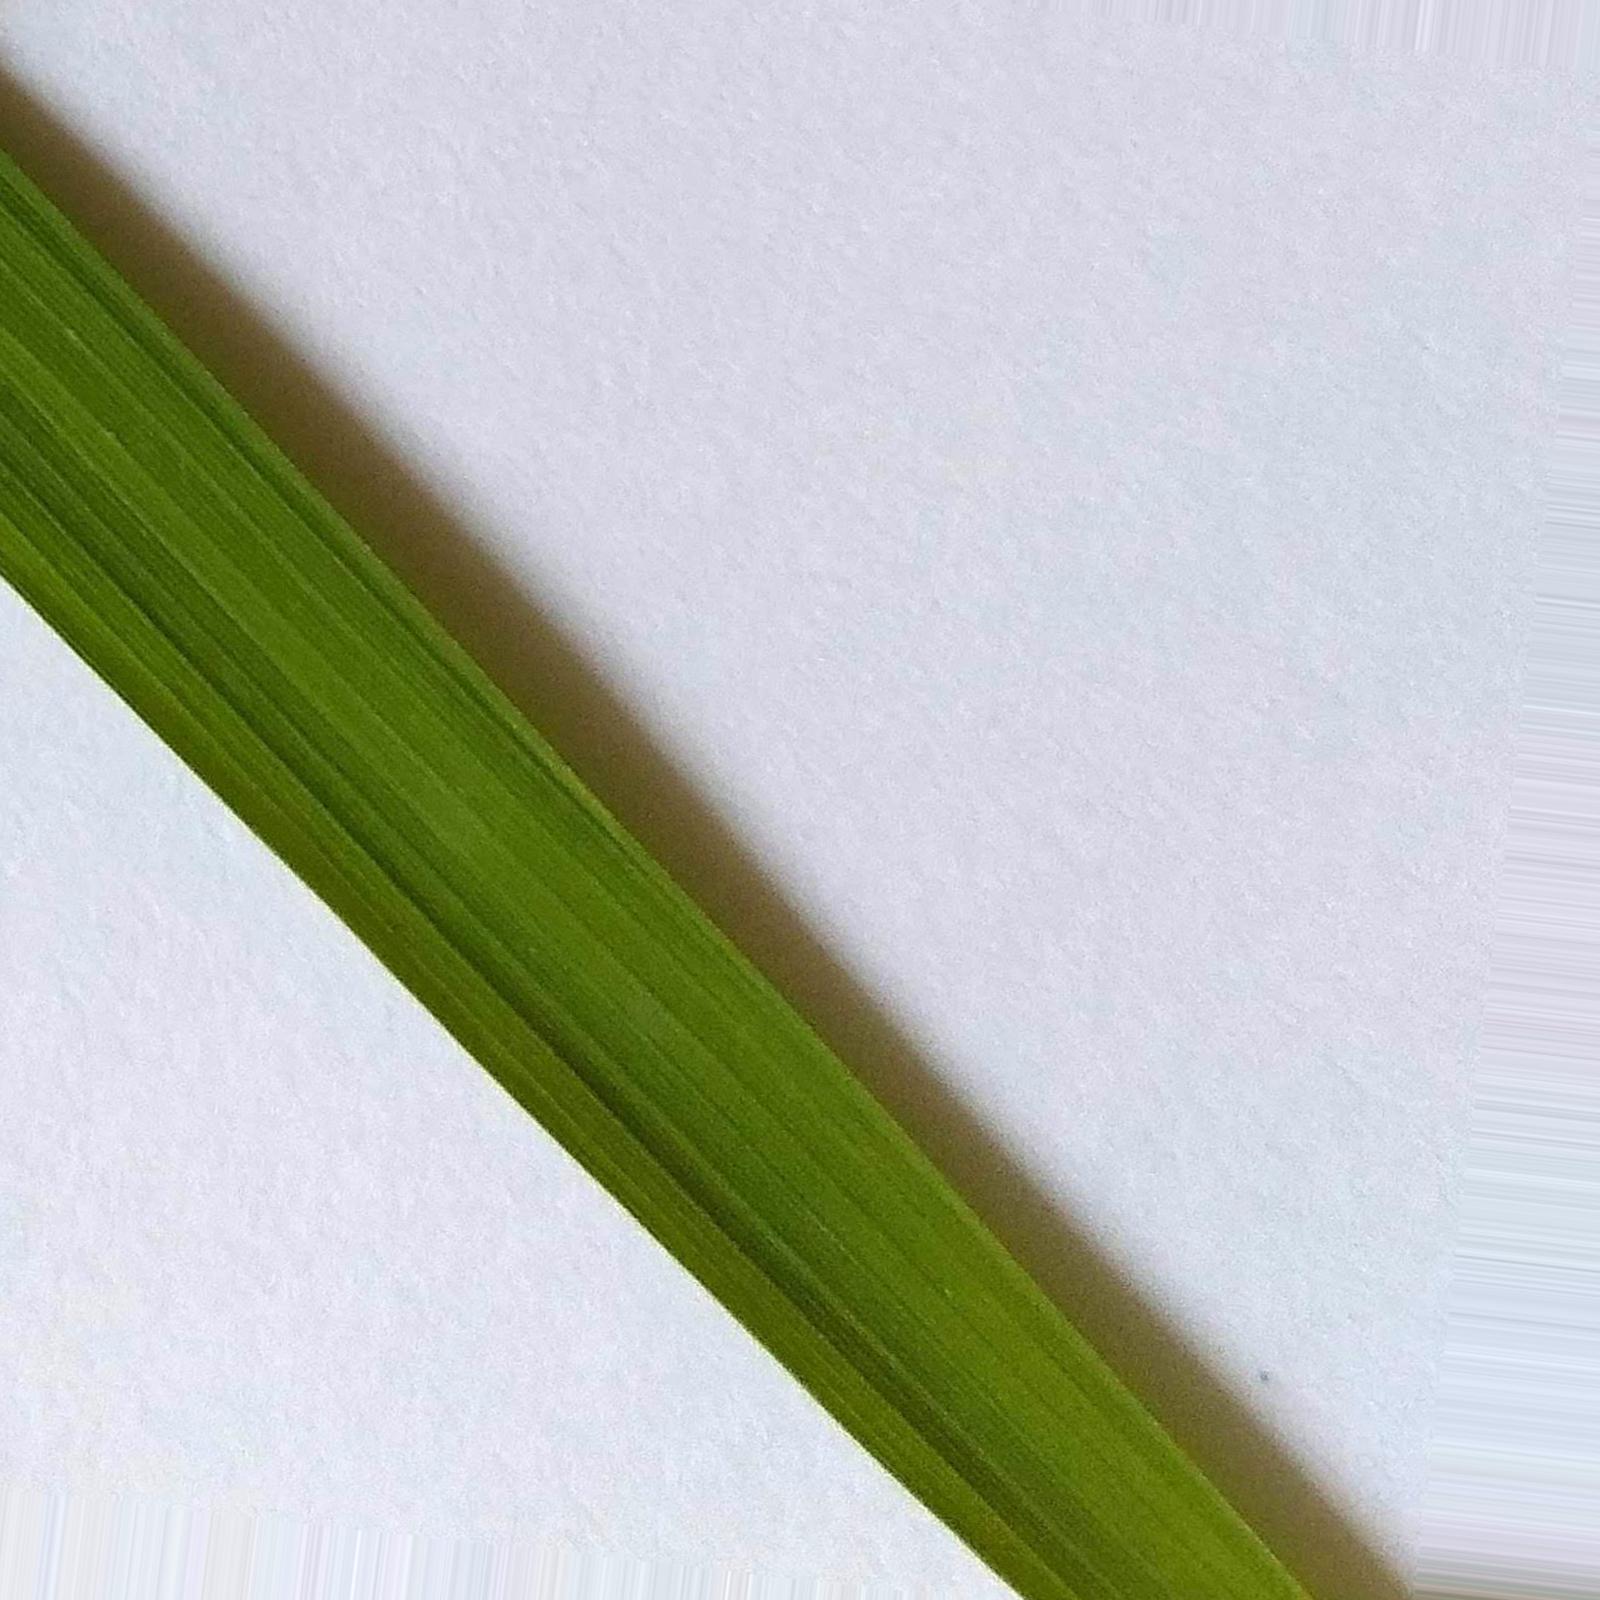
Nhãn: Healthy